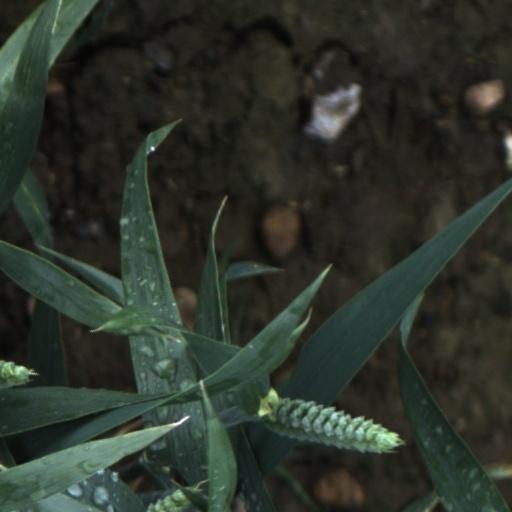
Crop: wheat